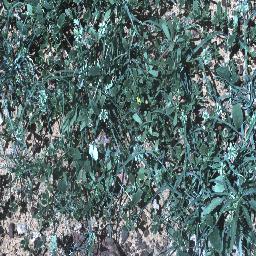
Label: negative